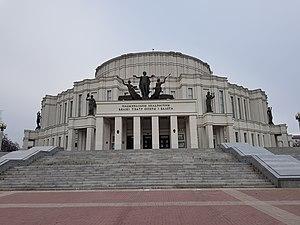
Opéra de Minsk
Minsk est la capitale de la république de Biélorussie. Sa population s'élevait à 1 992 685 habitants en 2019, ce qui fait d'elle la dixième localité la plus peuplée d'Europe.